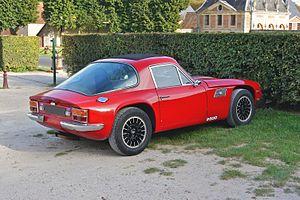
une TVR 2500 M, en stationnement au château de Vaux-le-Vicomte.